Dudu Aouate

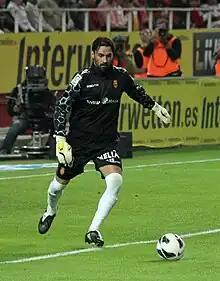
Aouate playing with Mallorca in 2012

David "Dudu" Aouate (or Awat, , "pronounced Dūdū Ahwaht"; born 17 October 1977) is an Israeli retired professional footballer who played as a goalkeeper.